Togetherness (TV series)

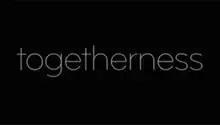

Togetherness is an American comedy-drama television series created by Mark Duplass, Jay Duplass and Steve Zissis. It is primarily written and directed by the Duplass brothers, and stars Mark Duplass, Melanie Lynskey, Amanda Peet, Steve Zissis, and Abby Ryder Fortson. The series focuses on themes such as marriage and friendship.